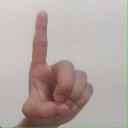
अक्षर: ड